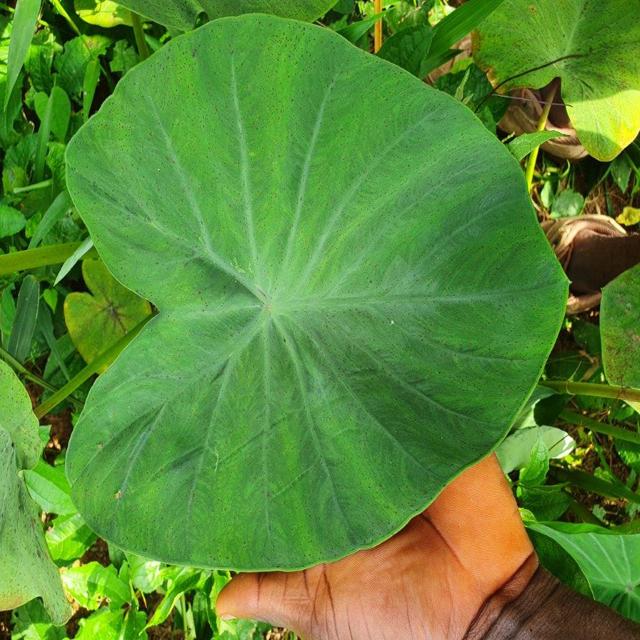
Label: Healthy